Syracuse Orange men's basketball

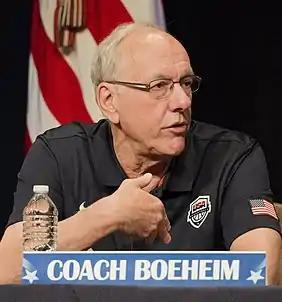
Jim Boeheim coached Syracuse's men's team from 1976–77 until 2022–23.

In 2006, McNamara would lead the Orange to an extremely unexpected Big East Championship victory, making the ninth-seeded Orange the lowest seed to ever win the championship and only the third school to repeat as Big East tournament champions, but was immediately defeated in the opening round of the 2006 NCAA tournament by Texas A&M, 66–58.